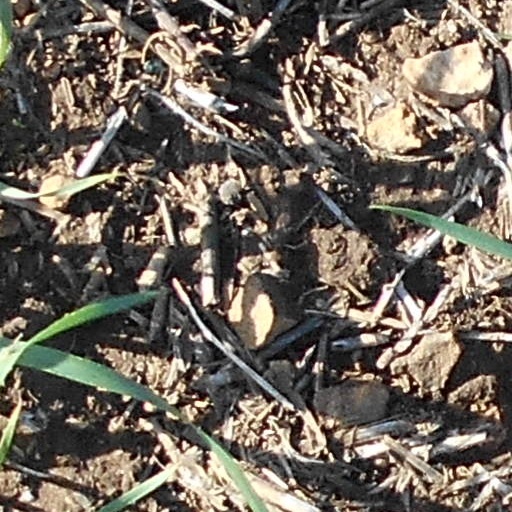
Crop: wheat